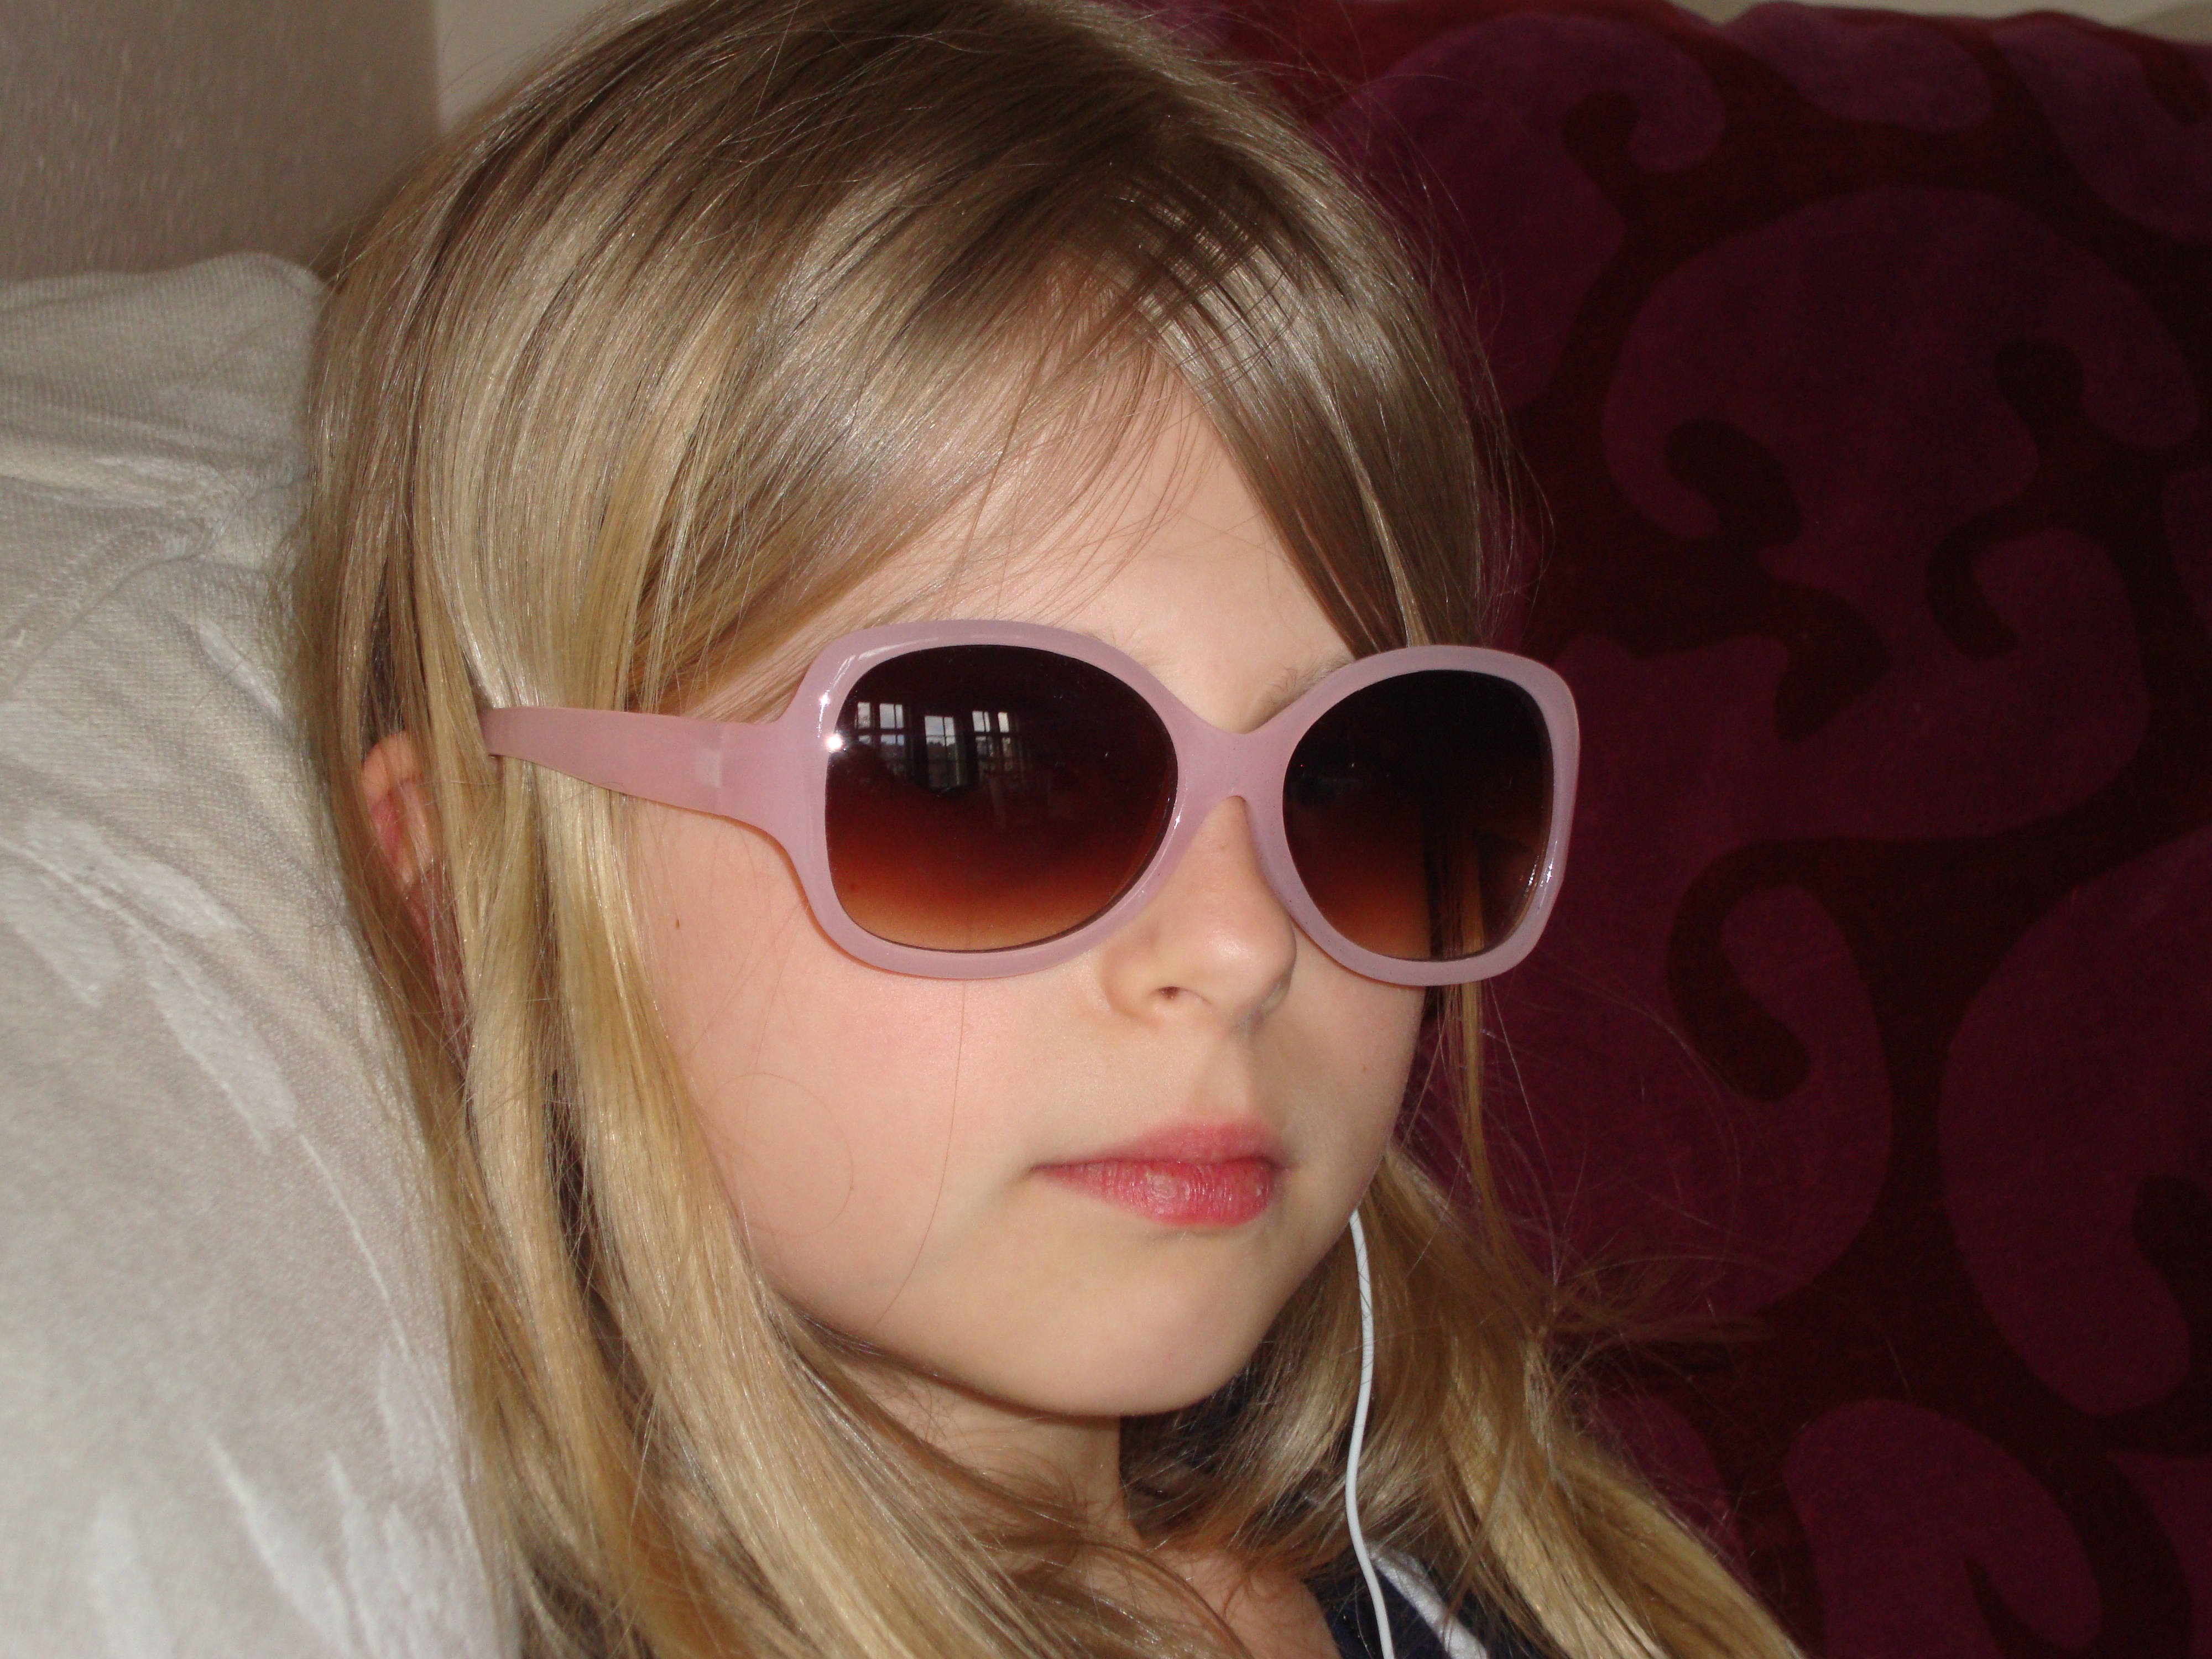
girl, hair, portrait, red, pink, lip, hairstyle, mouth, long hair, face, nose, children, cool, sunglasses, eye, glasses, head, eyewear, blond, organ, brown hair, fashion accessory, vision care